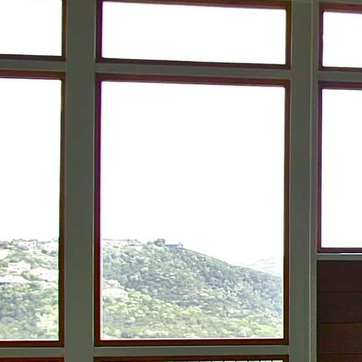
Material: glass